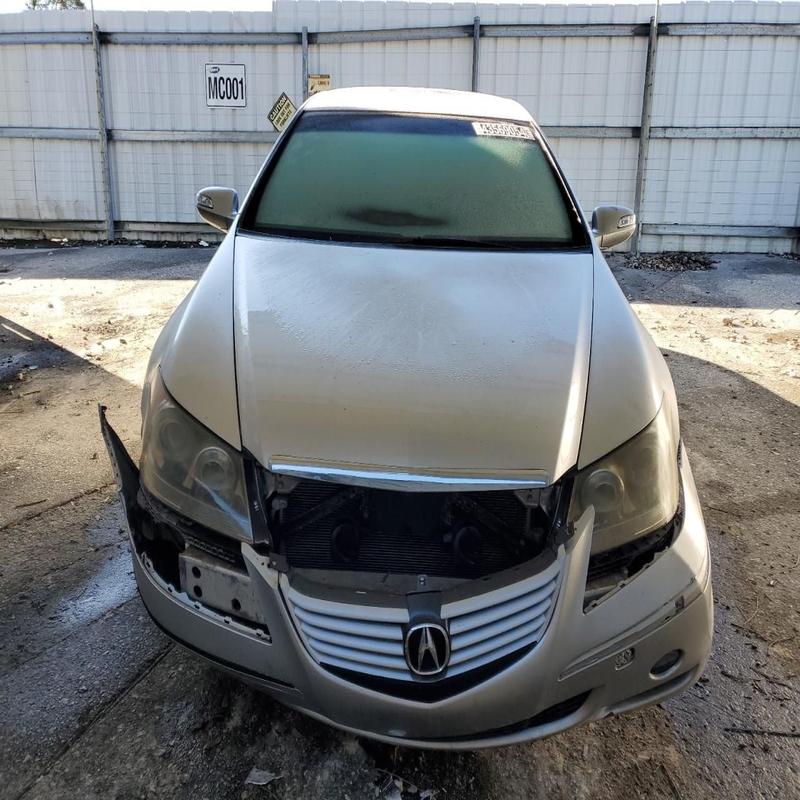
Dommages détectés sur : pare-choc avant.
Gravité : majeur